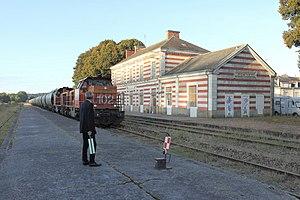
Départ d'un train de Fret vers Saint-Gérand (56)
La gare de Pontivy est une gare ferroviaire française de la ligne d'Auray à Pontivy, située à l'est du centre-ville de Pontivy, dans le département du Morbihan, en région Bretagne.